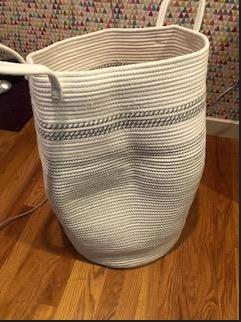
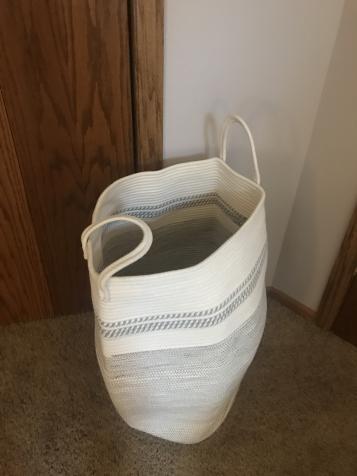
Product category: items_hamper
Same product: yes